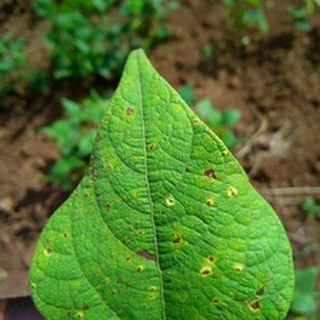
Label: bean_rust